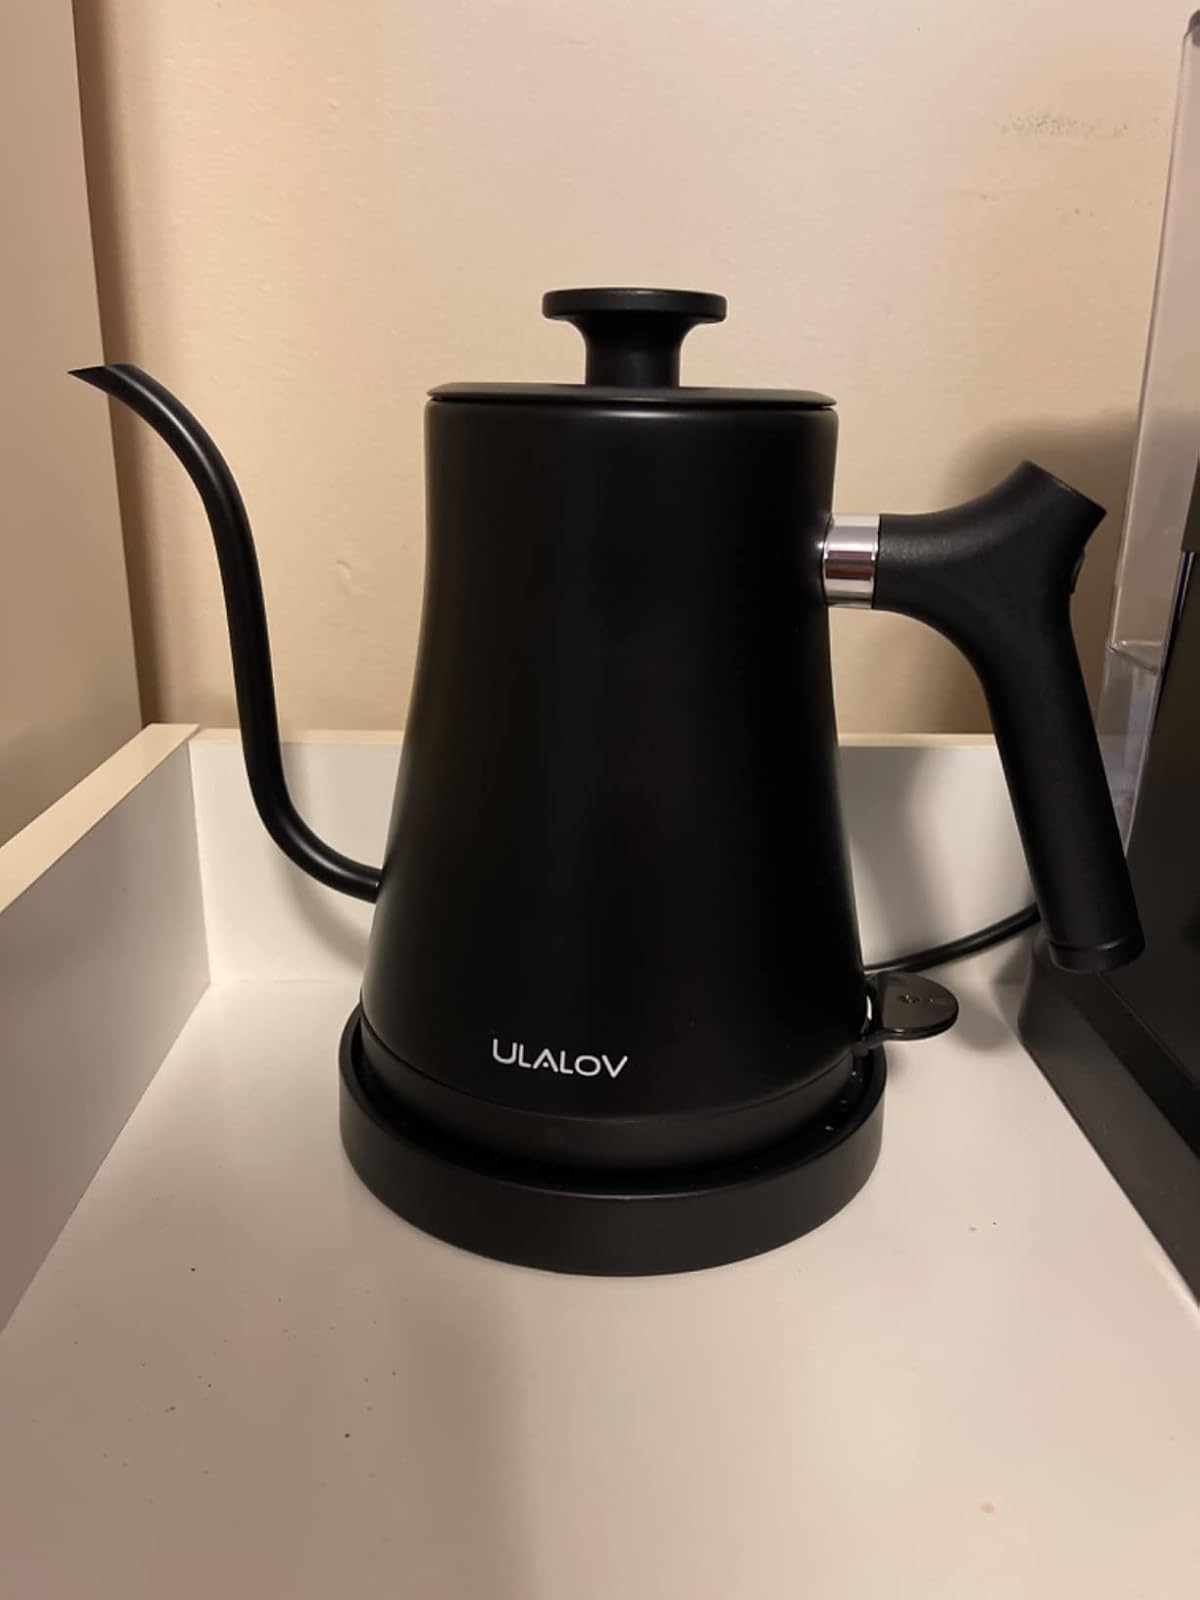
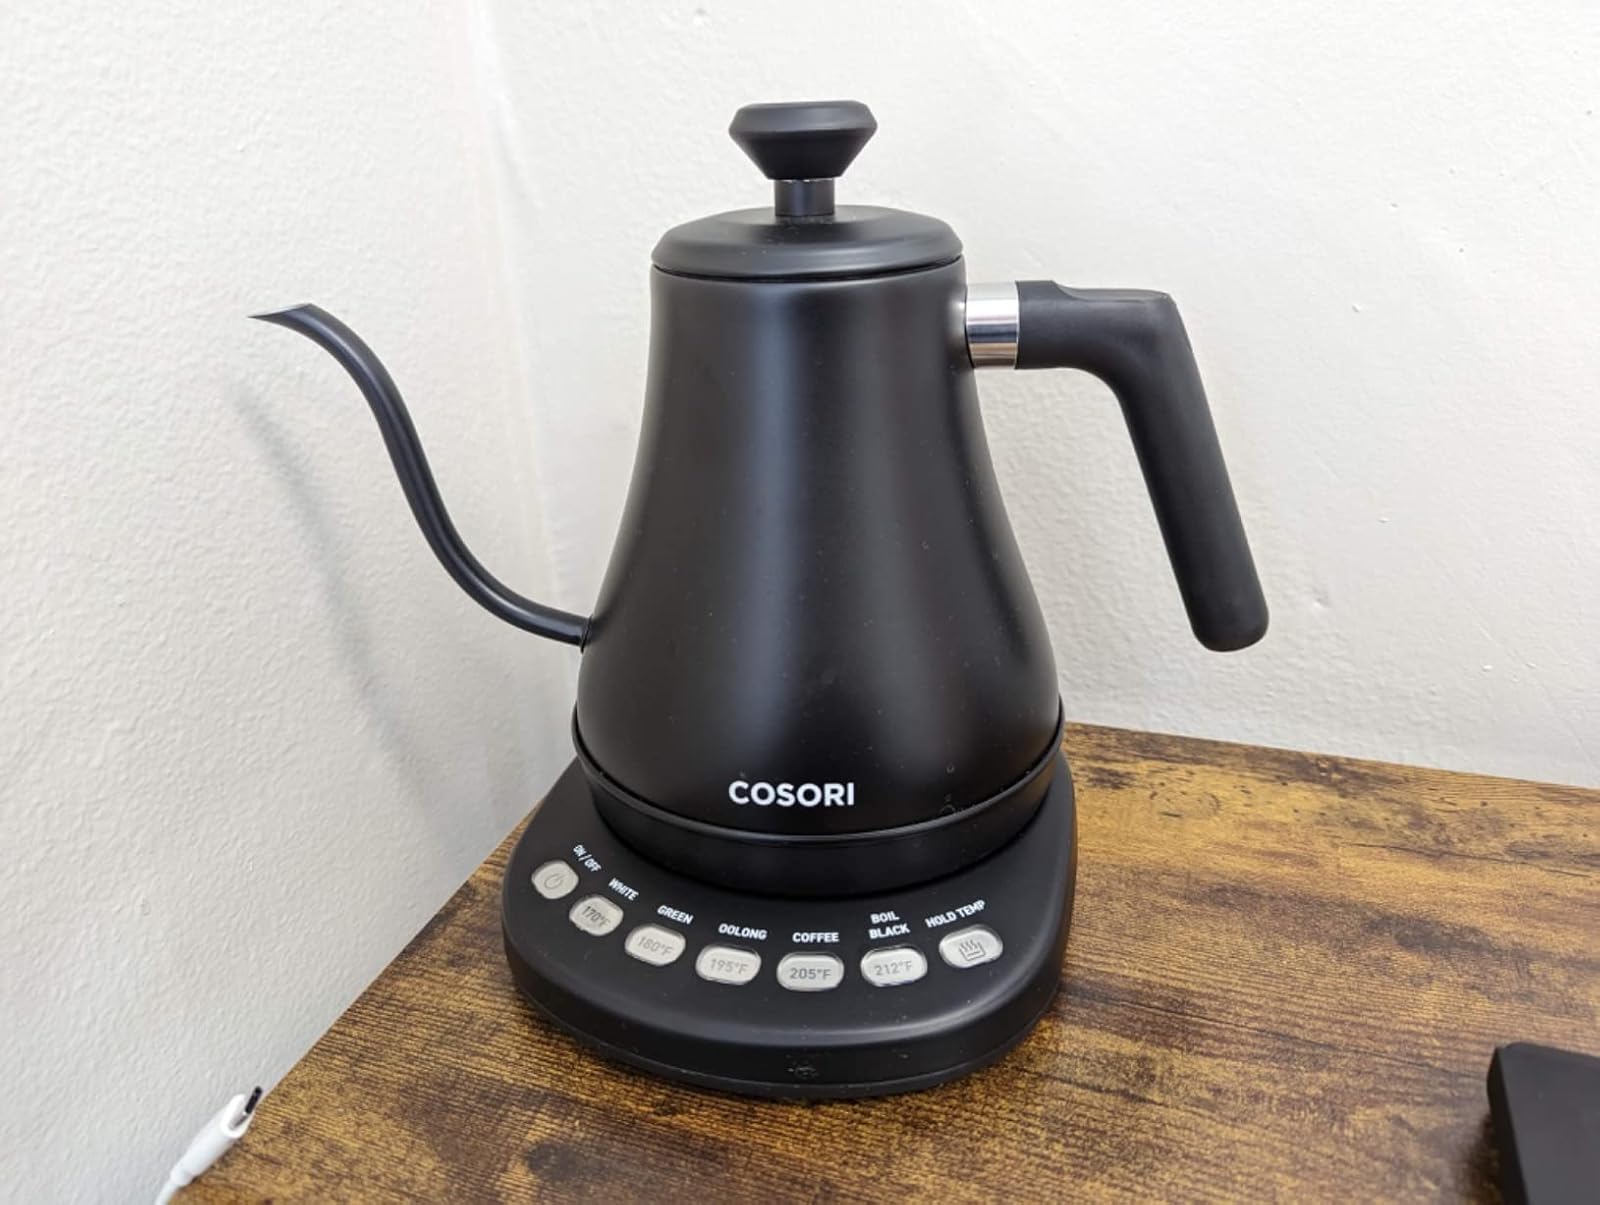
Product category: items_kettle
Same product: no